Describe the emotion expressed in this image:  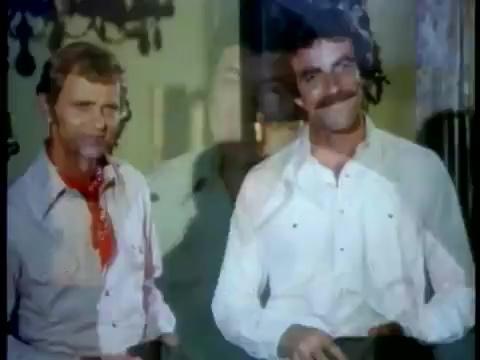
This person displays Fear, valence and arousal with low intensity.